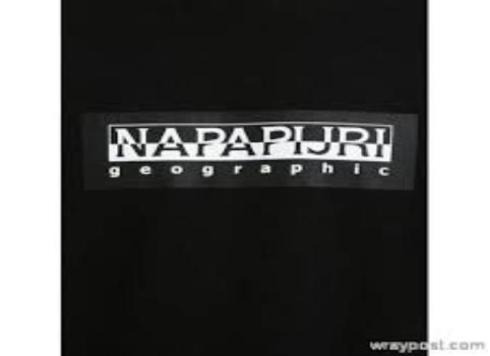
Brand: napapijri
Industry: Clothes